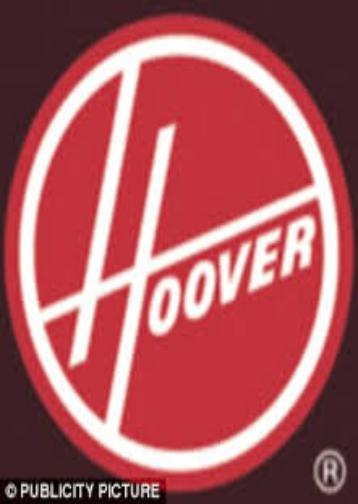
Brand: Hoover
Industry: Leisure